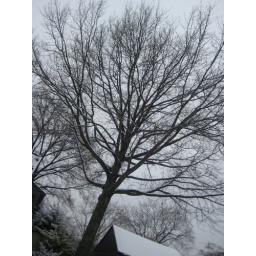
this tree is outside my bedroom window. i pray to it often. this is it in winter